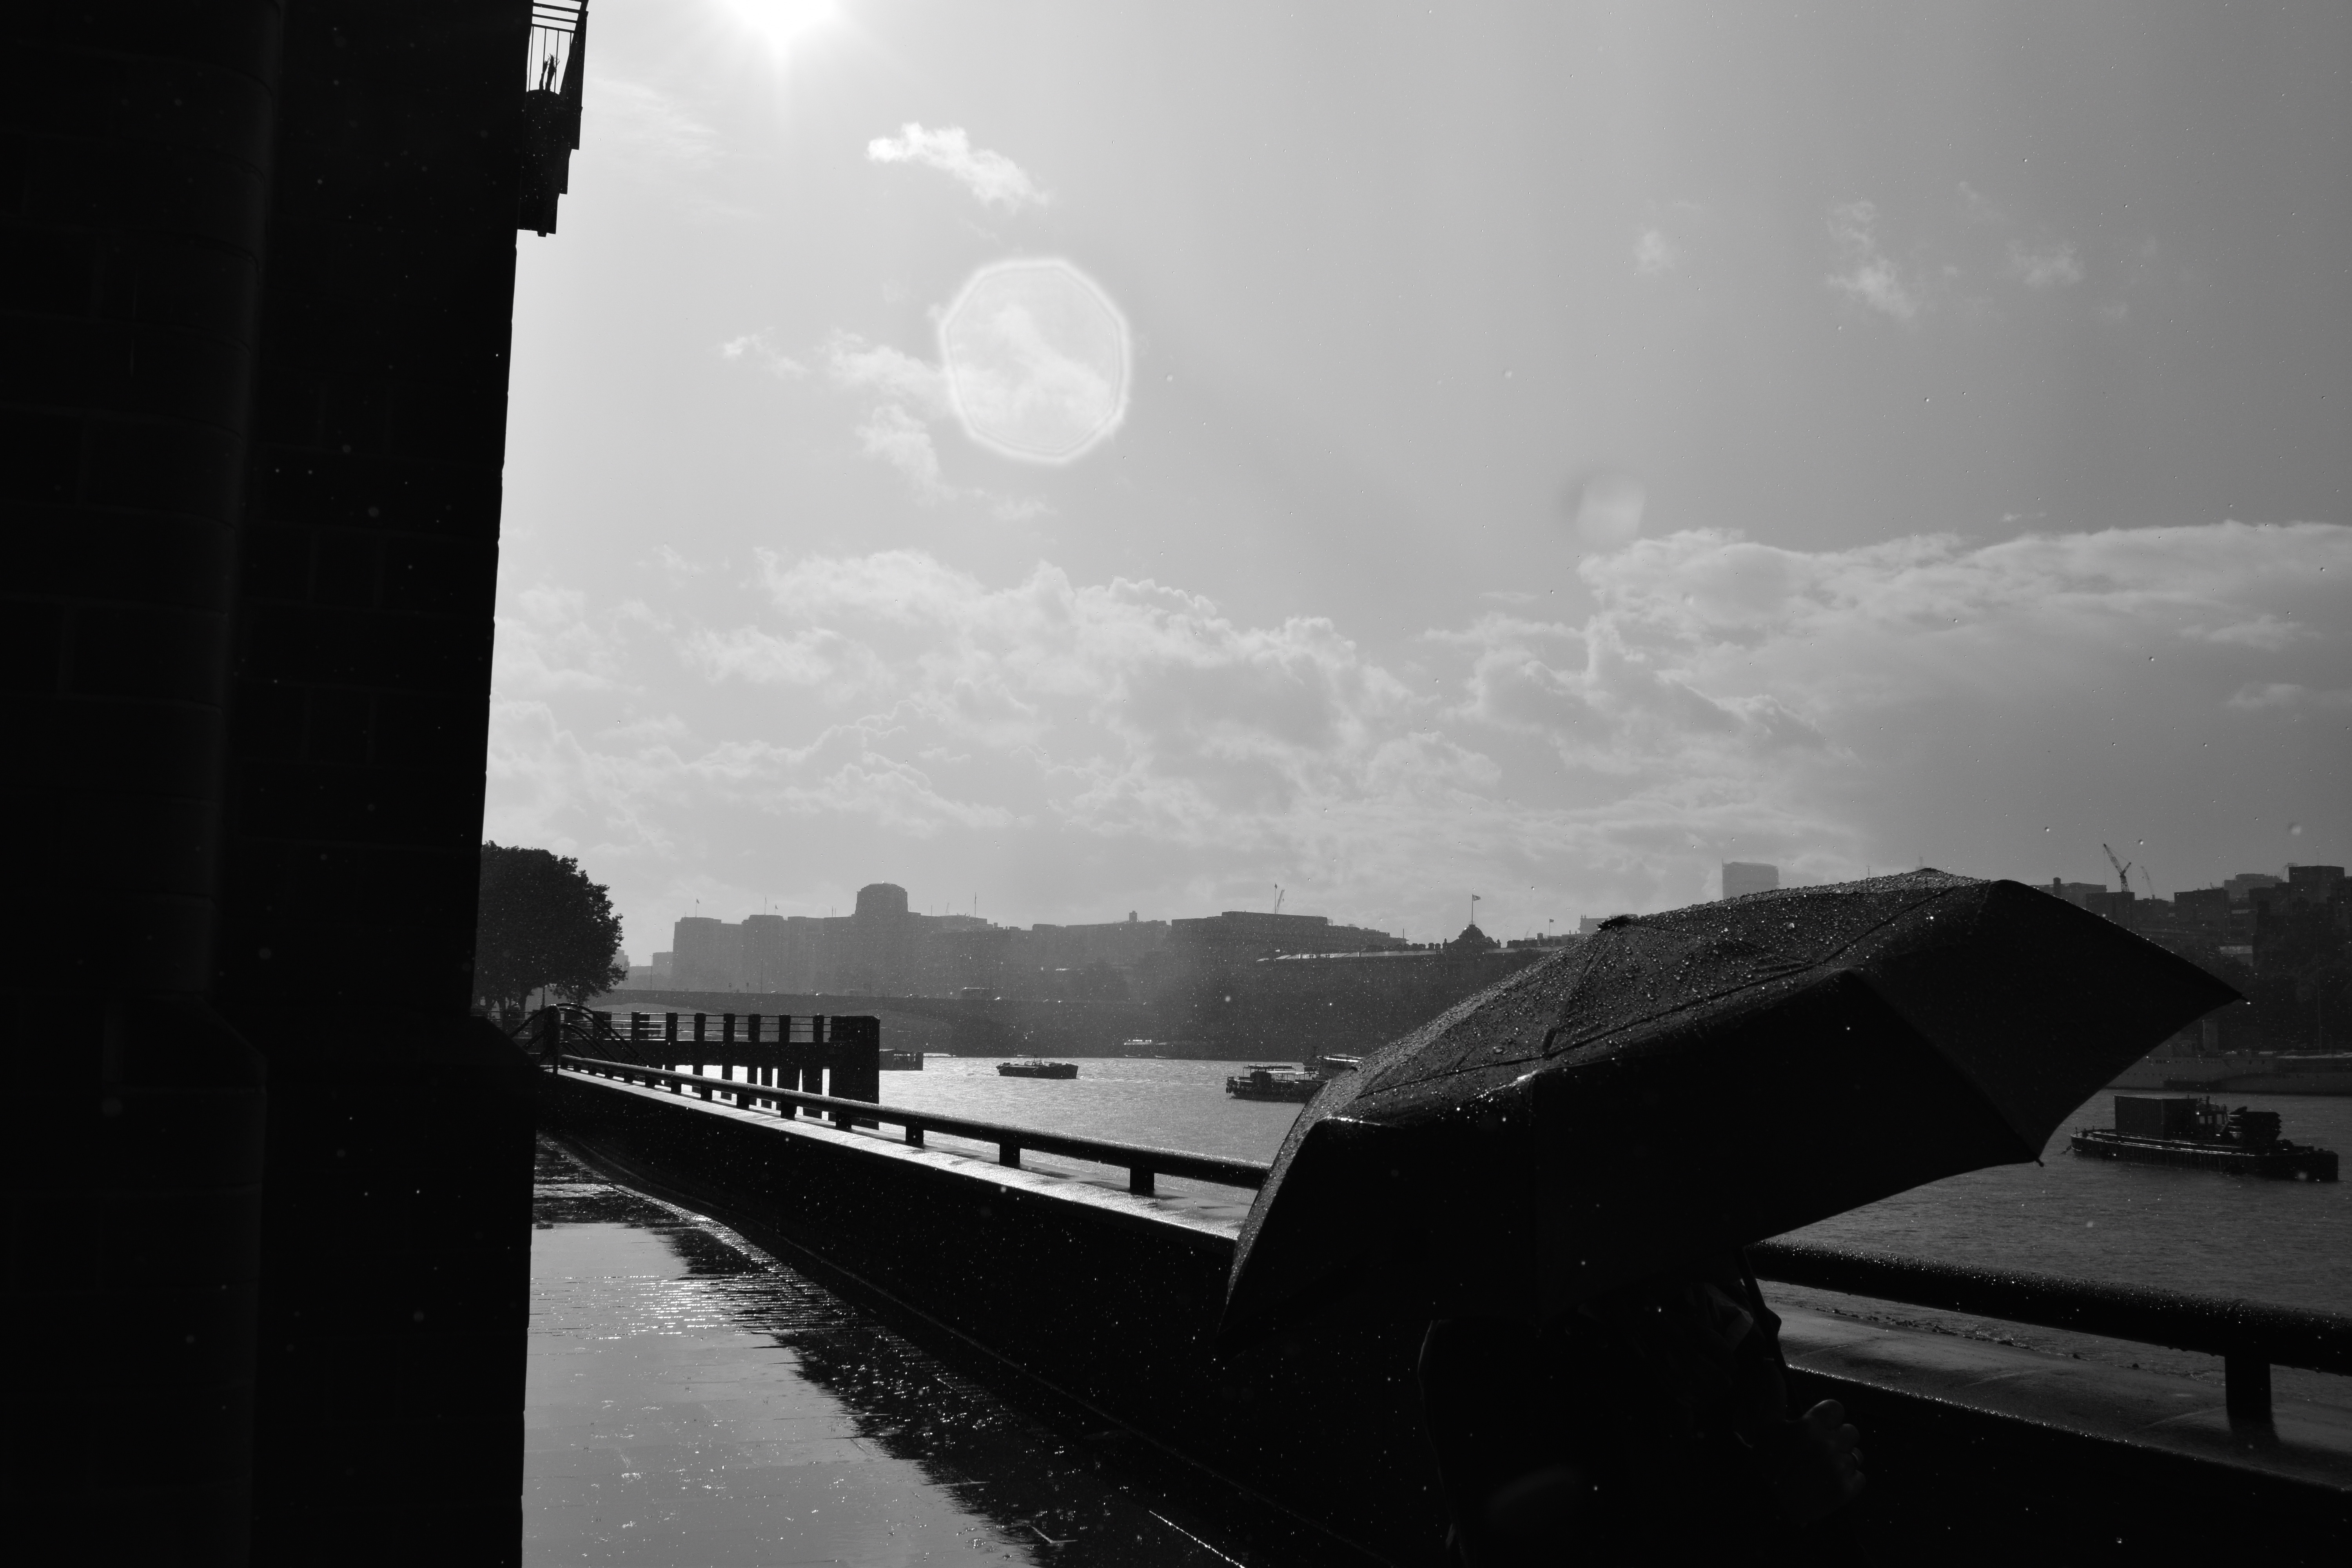
cloud, black and white, sky, white, photography, morning, reflection, vehicle, darkness, black, monochrome, monochrome photography, atmospheric phenomenon